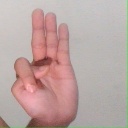
अक्षर: भ